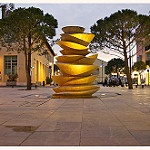
Label: street